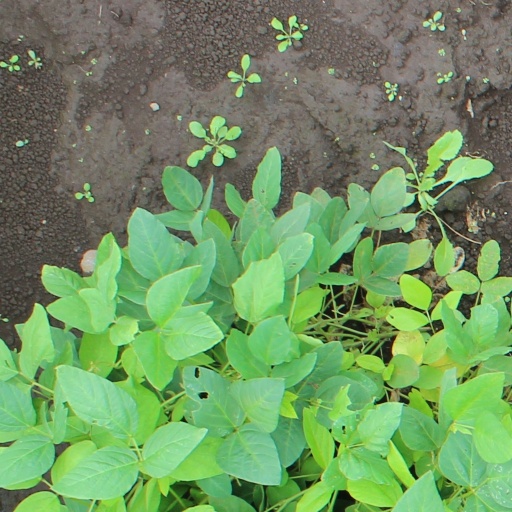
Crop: soybean